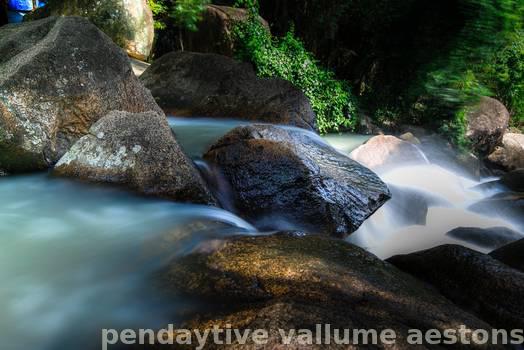
Label: Watermark